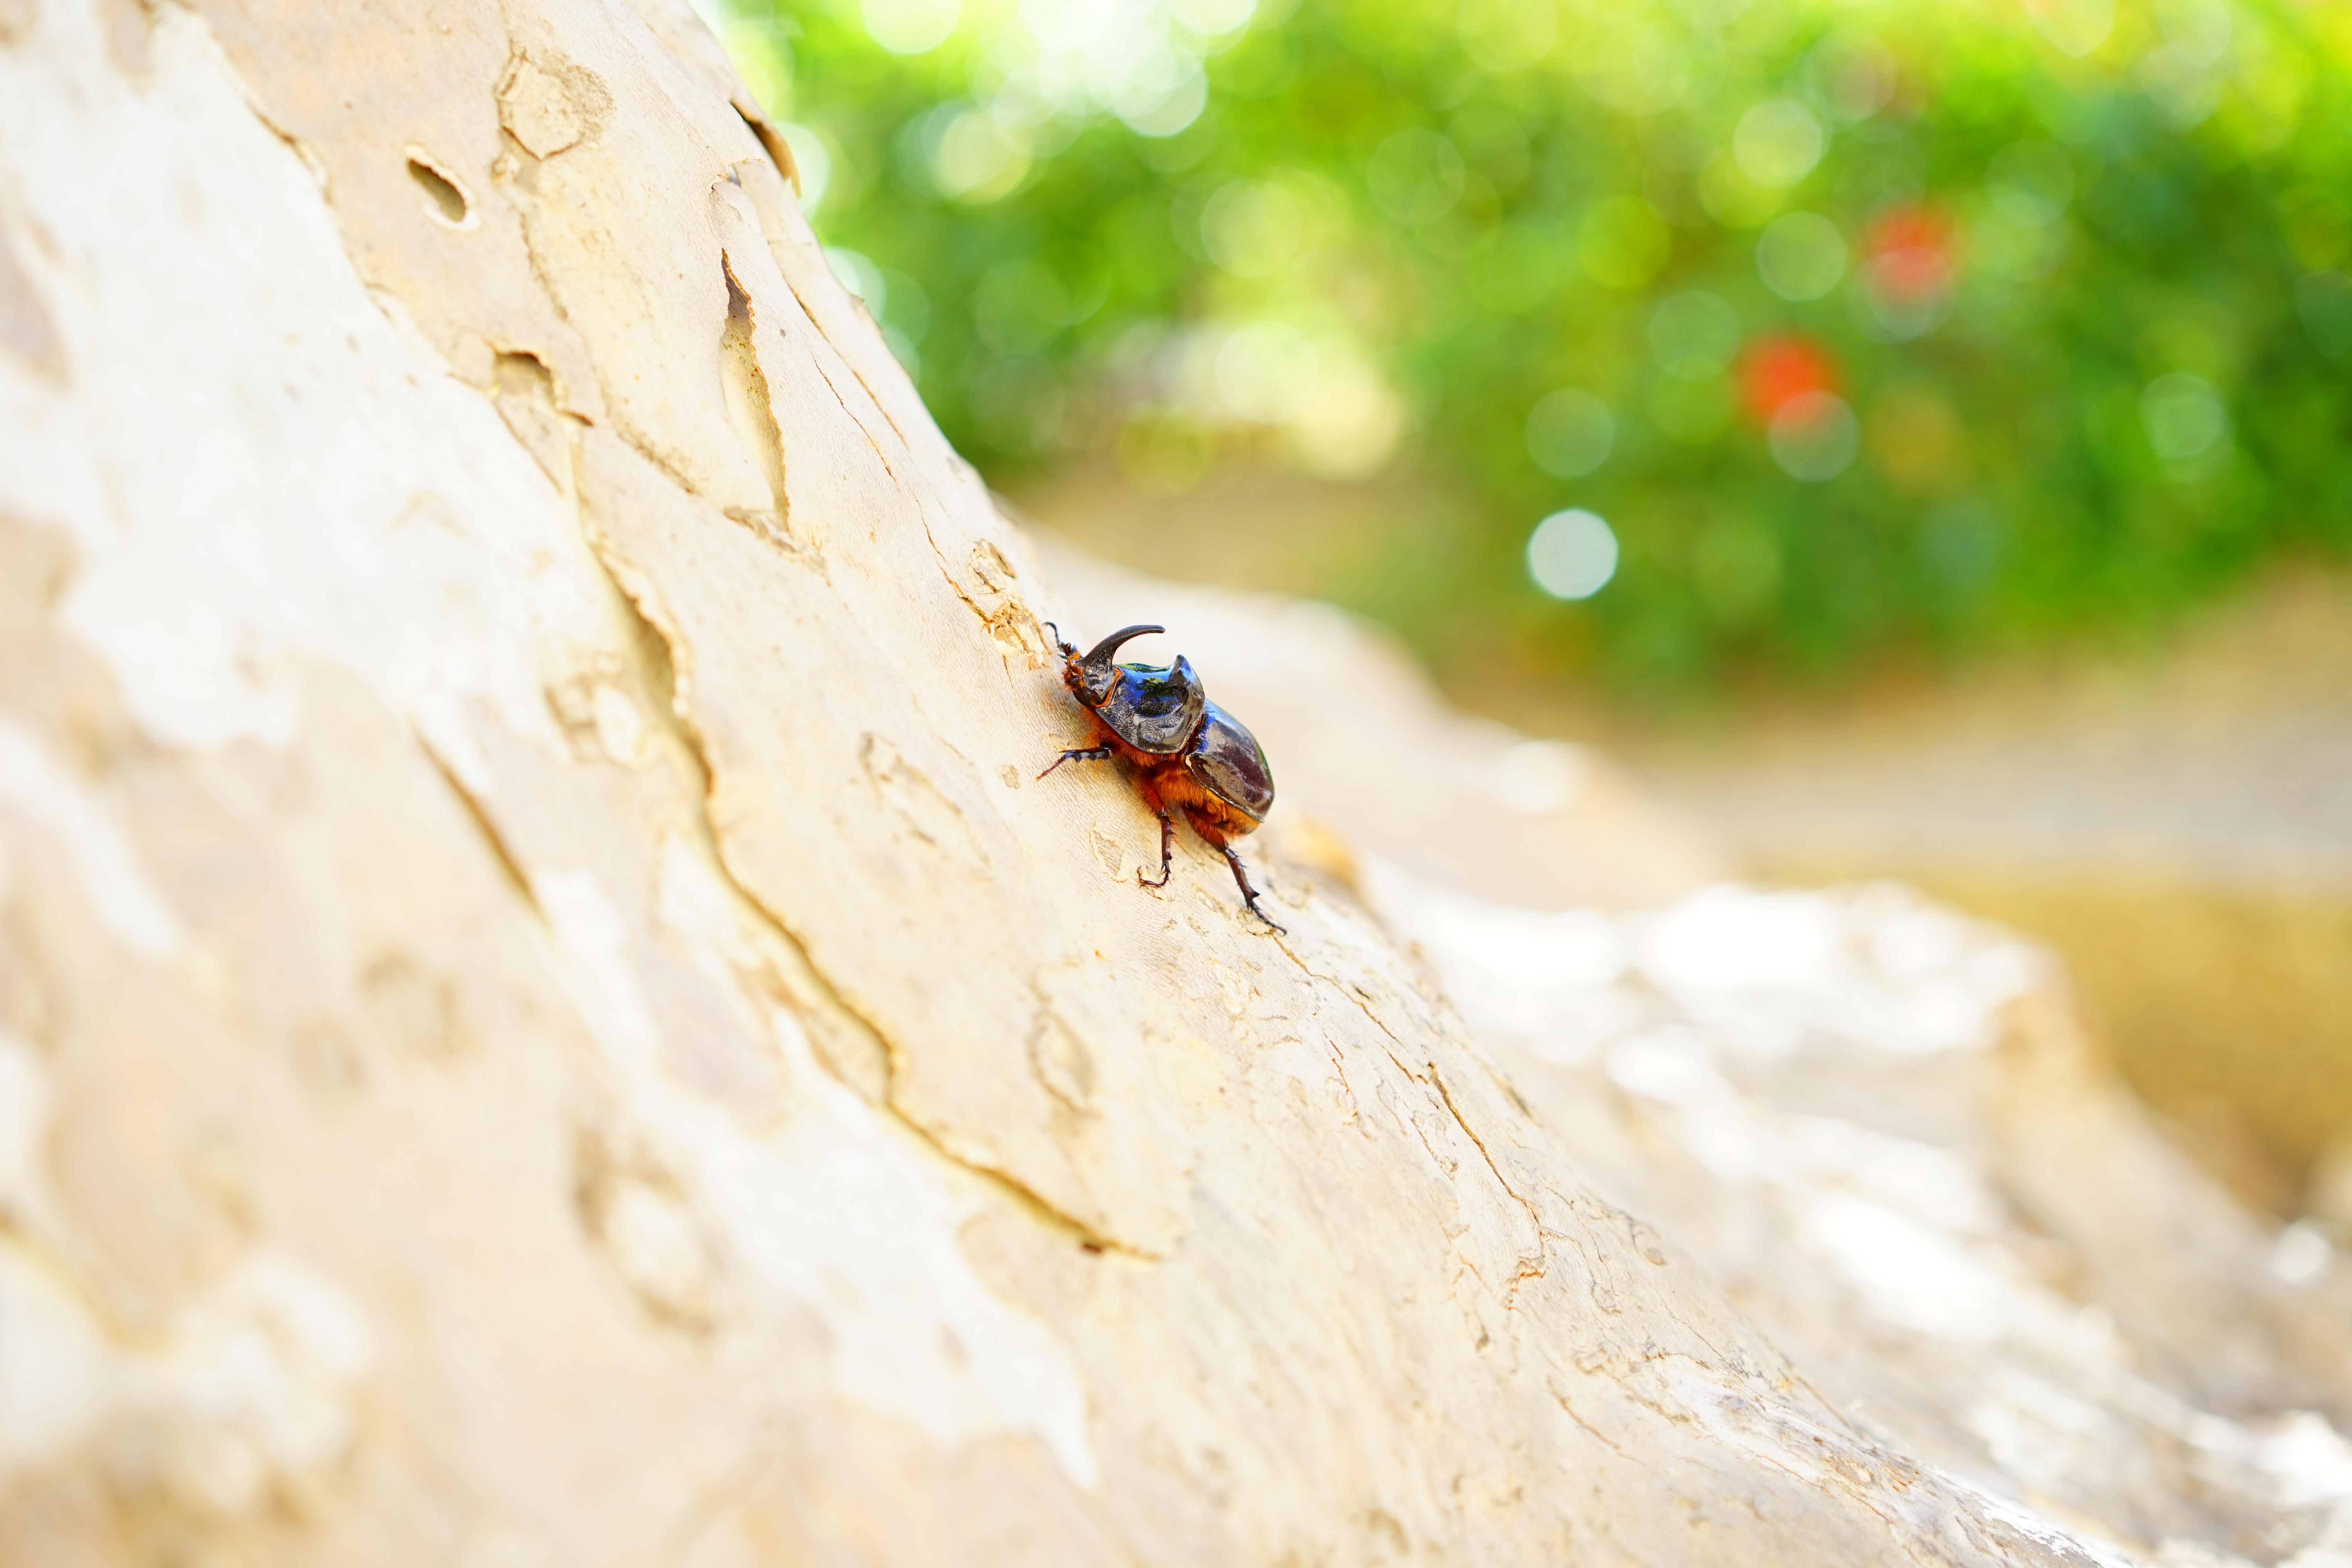
tree, nature, branch, wing, photography, leaf, animal, bark, plane, wildlife, horn, log, insect, brown, fauna, invertebrate, climb, close up, crawl, legs, pest, beetle, coleoptera, scarabaeidae, males, aphid, macro photography, panzer, probe, rhinoceros beetle, krabbeltier, oryctes nasicornis, leaf horn beetle scarabaeidae, particularly protected animal, claws out, chitin, chitin shell, scarab, horn shield, black brown, specially protected art, membrane winged insect